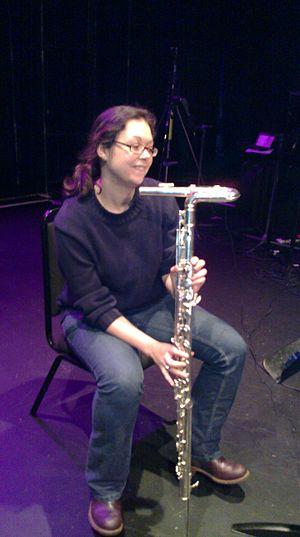
La flûte basse est un membre de la famille des flûtes. Cette flûte est en do et sonne une octave en dessous de la flûte traversière. Les partitions qui lui sont destinées sont écrites en clé de sol et elle n'est pas considérée comme un instrument transpositeur. À cause de la longueur de son tube, environ 146 cm, elle est en principe fabriquée en forme de "J" pour permettre au musicien d'atteindre l'embouchure. Cette flûte est en pratique utilisée uniquement dans les chœurs de flûtes car en orchestre sa sonorité assez faible est couverte par celle des instruments ayant le même registre, notamment la clarinette dont le timbre est assez proche.